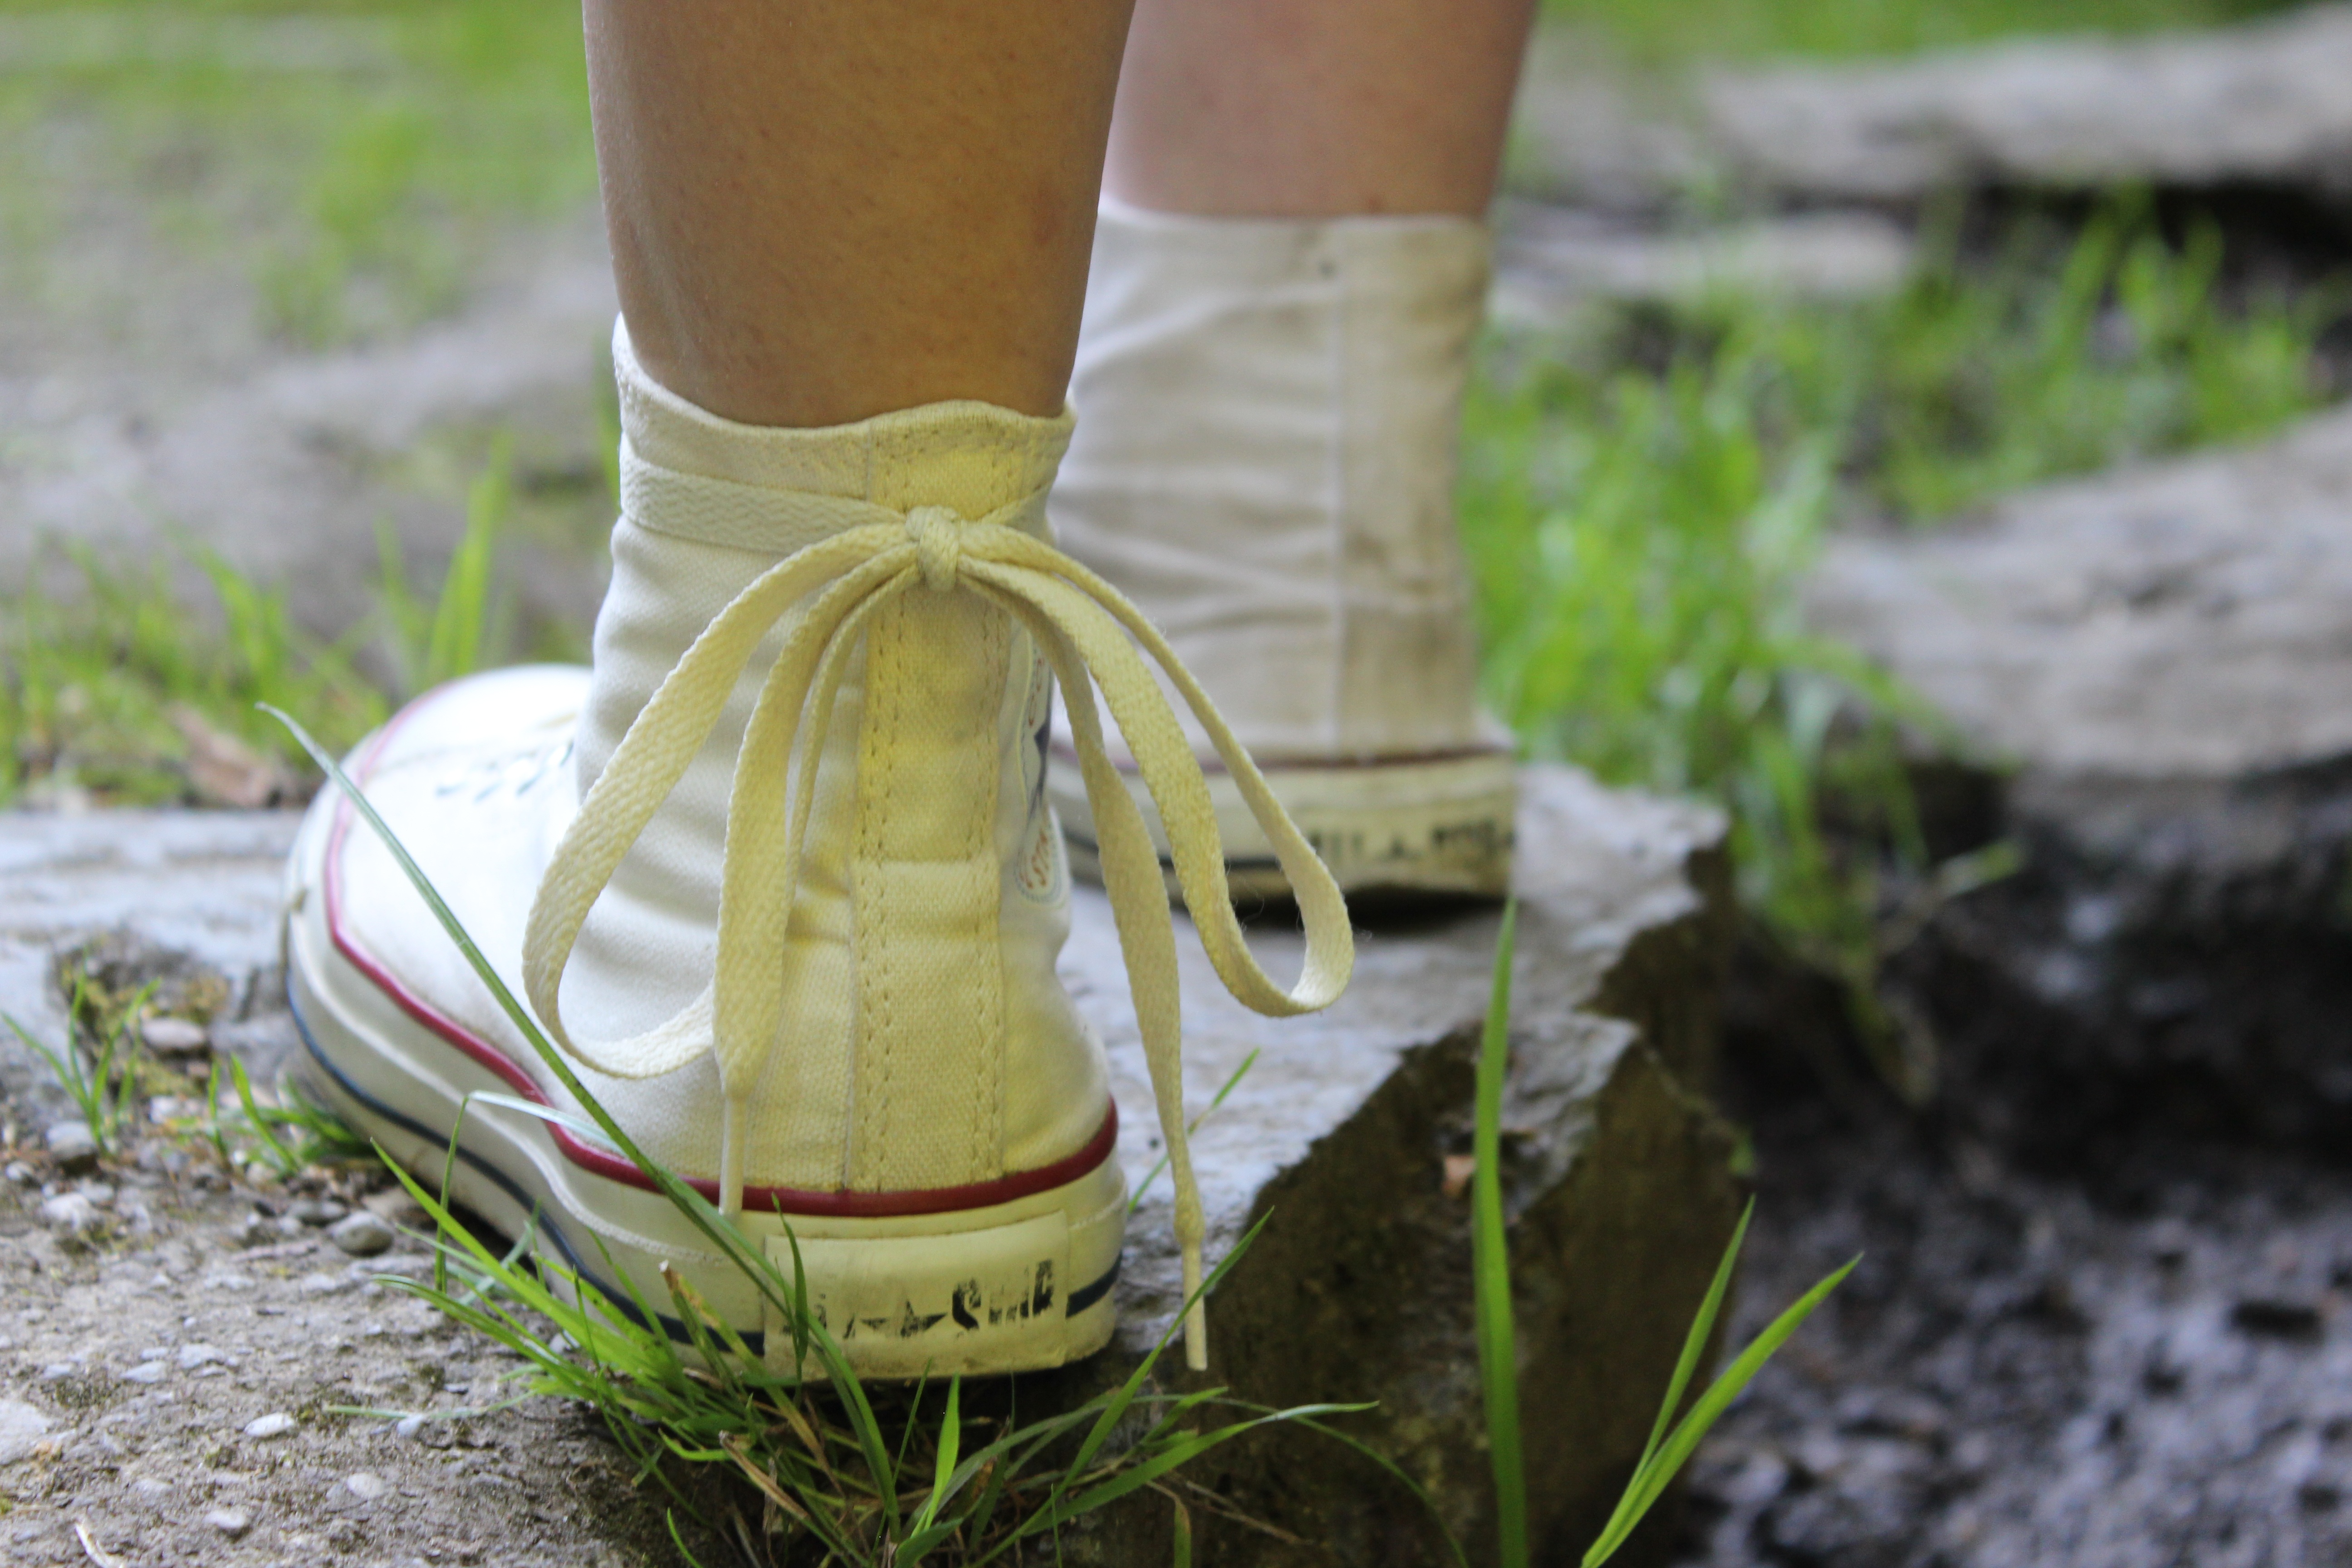
hand, grass, shoe, lawn, flower, spring, green, fashion, yellow, shoes, boots, sneakers, converse, footwear, whites, grass family